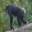
Label: chimpanzee